Narcissus (mythology)

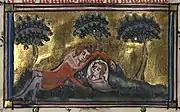
Narcissus gazes at the spring. From a 14th Century copy of Roman de la Rose.

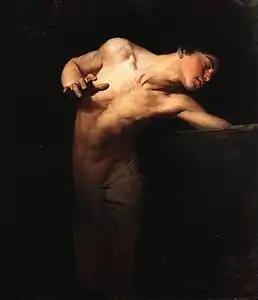
"Narcissus" by Gyula Benczúr

The myth had a decided influence on English Victorian homoerotic culture, via André Gide's study of the myth, "Le Traité du Narcisse" ('The Treatise of the Narcissus', 1891), and the only novel by Oscar Wilde, "The Picture of Dorian Gray".